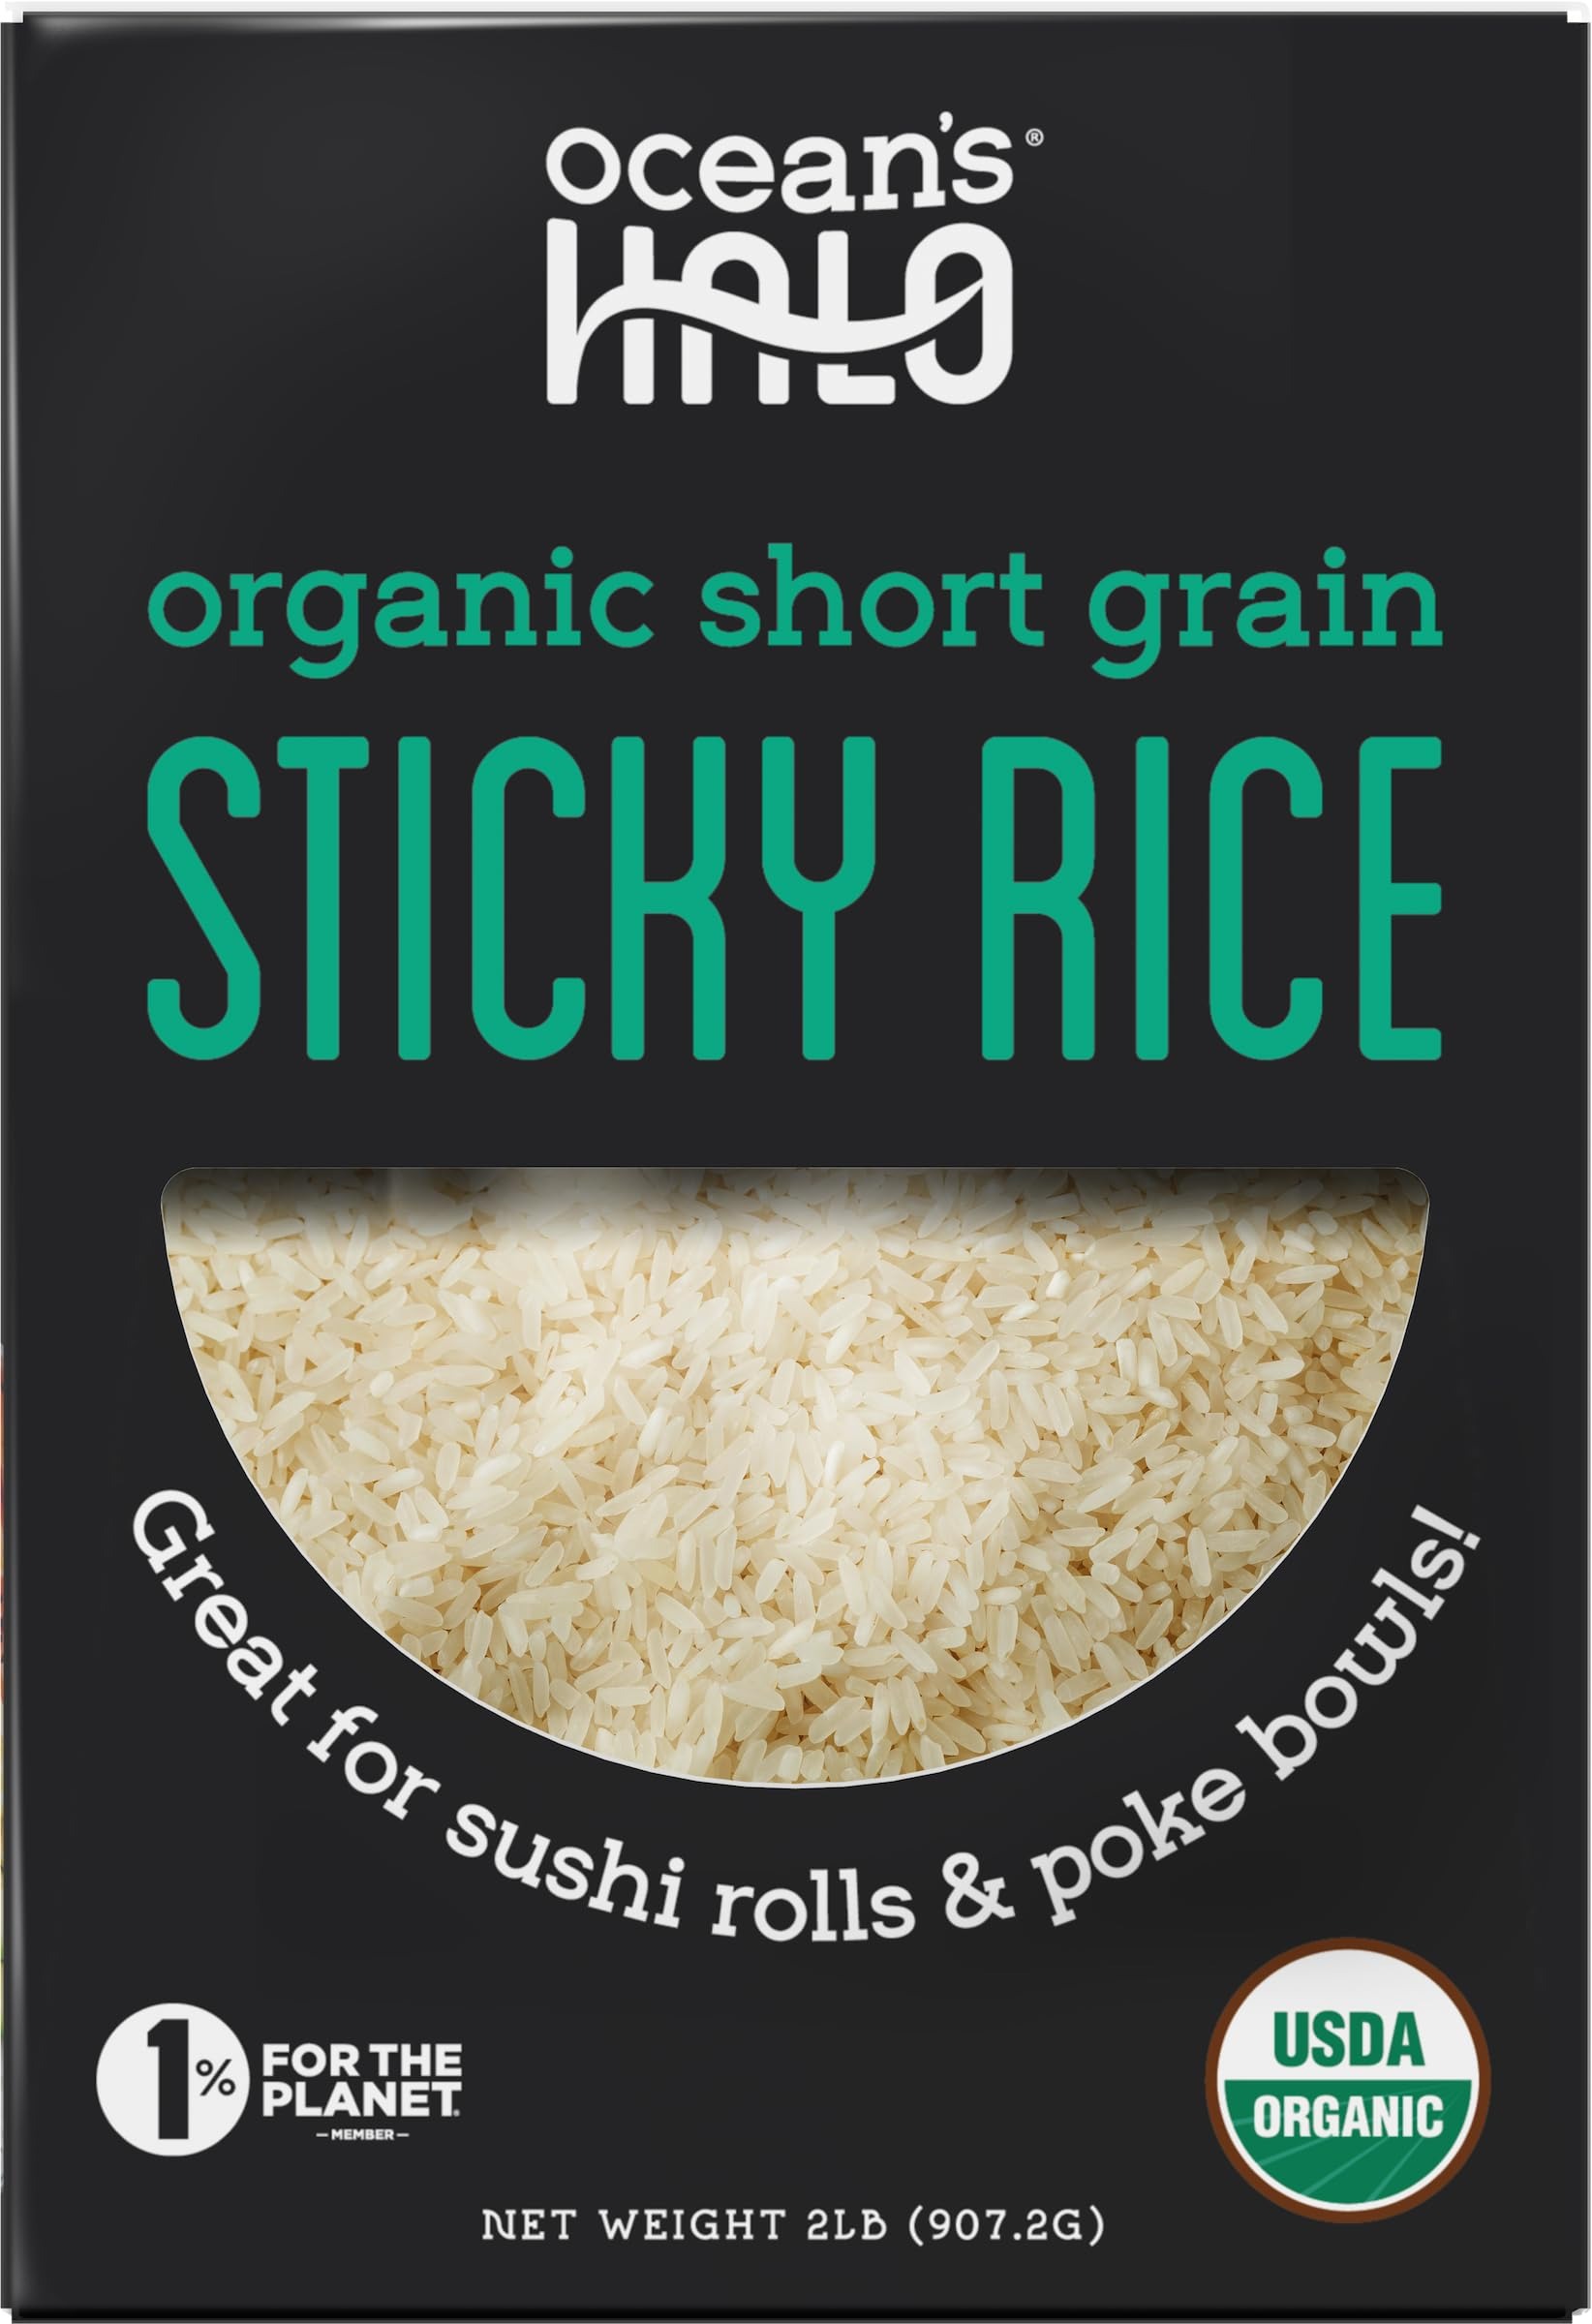
Item Name: OCEANS HALO Organic Short Grain Sticky Rice, 32 OZ
Bullet Point 1: No hydrogenated fats or high fructose corn syrup allowed in any food
Bullet Point 2: No bleached or bromated flour
Product Description: Meals
Value: 32.0
Unit: Ounce

Price: 4.98